2023 CONCACAF Nations League final

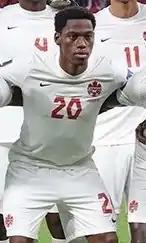
Jonathan David scored four goals for Canada in their run to the final

In the inaugural edition of the Nations League, Canada had been unseeded and qualified for League A after playing through a qualification tournament. They finished second in their League A group behind the United States, tying on points but losing on goal differential. Canada also qualified for the 2021 Gold Cup, where they again finished second to the United States in the group stage but advanced; in the tournament's semi-finals, they lost to Mexico in stoppage time.